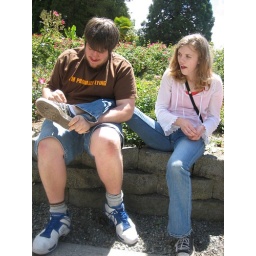
brett was sticking rocks in deirdre's shoes and it was funny...